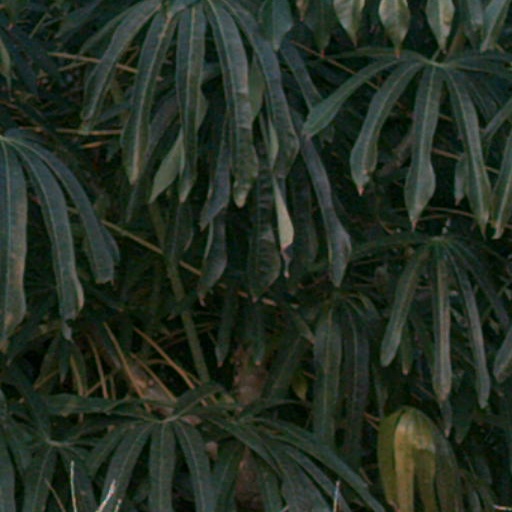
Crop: cassava